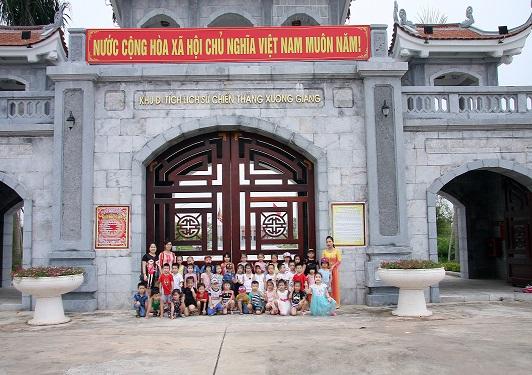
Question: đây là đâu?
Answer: khu di tích lịch sử chiến thắng xương giang